Canyons of the Escalante

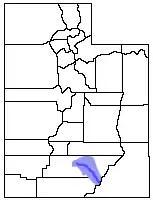
Location of the Canyons of the Escalante within Utah

The headwaters of the Escalante River are located on the slopes of the Aquarius Plateau, in Utah's Garfield County, just west of the town of Escalante. The Escalante River begins at the confluence of Birch Creek and North Creek, with the flow of Pine Creek added just below the town. The river runs a total distance of from the Birch/North Creek confluence before emptying into the Colorado River in Kane County. The lower section of the river, southeast of Coyote Gulch, is now beneath the surface of Lake Powell.